Bayport, New York

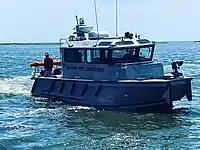
2021 Silvership Endeavor series Fire Rescue Boat

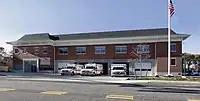
Community Ambulance Headquarters in Sayville.

Formed in 1991 by members of the department and companies, was created as the BFD Dive or SCUBA team specializing in mostly subsurface rescues and based on recreation diving adapted to rescues. Early on, the team was one of the largest in Suffolk County based on certified divers. In 2000, the fire district purchased a 19' zodiac hurricane 580 rescue boat. This was to be used in conjunction with the smaller 10' avon rescue boat which was not sufficient for offshore rescues in the Great South Bay. Soon the department found their water rescue alarms went from about 1 or 2 per year to between 30 and 40. Quickly the squad reorganized itself and started advanced training in Public Safety Diving, Surface Rescues and Ice Rescues with nationally recognized certifications. In 2005 two major steps were taken with the squad: first, a new truck committee was established and a bid contract was awarded to Marion Body works of Wisconsin to build a specialized custom water rescue truck (which was delivered in May 2006), and second, the Zodiac was outfitted with a custom top, larger windshield, custom grab rails, radar, new GPS, new fire radios and new lighting. With mutual aid plans, the response area of the water rescue team has grown to Patchogue Bay to the east to Heckscher State Park to the west and south to Fire Island. In 2021 the Department placed a new Fire-Rescue boat in service. A 30 ft Endeavor custom built by Silver Ships in Alabama. Powered by twin 350 hp Mercury Verado outboards the vessel is equipped with A/C & heat, a fire pump with bow monitor, Raymarine radar/chart/sonar system & FLIR system.